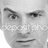
Emotion: surprise